Antropophagus

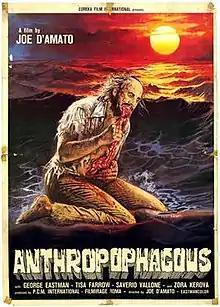
Theatrical release poster

Antropophagus (also known as Anthropophagus: The Beast, The Savage Island, and The Grim Reaper) is a 1980 Italian horror film directed by Joe D'Amato, co-written by D'Amato and George Eastman, and starring Tisa Farrow, Zora Kerova, Saverio Vallone, Serena Grandi, Margaret Mazzantini, Mark Bodin, and Eastman, who portrays a cannibal stalking tourists on a remote island.